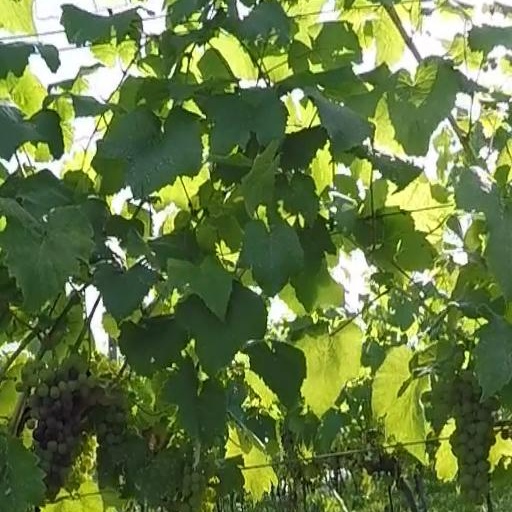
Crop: grape